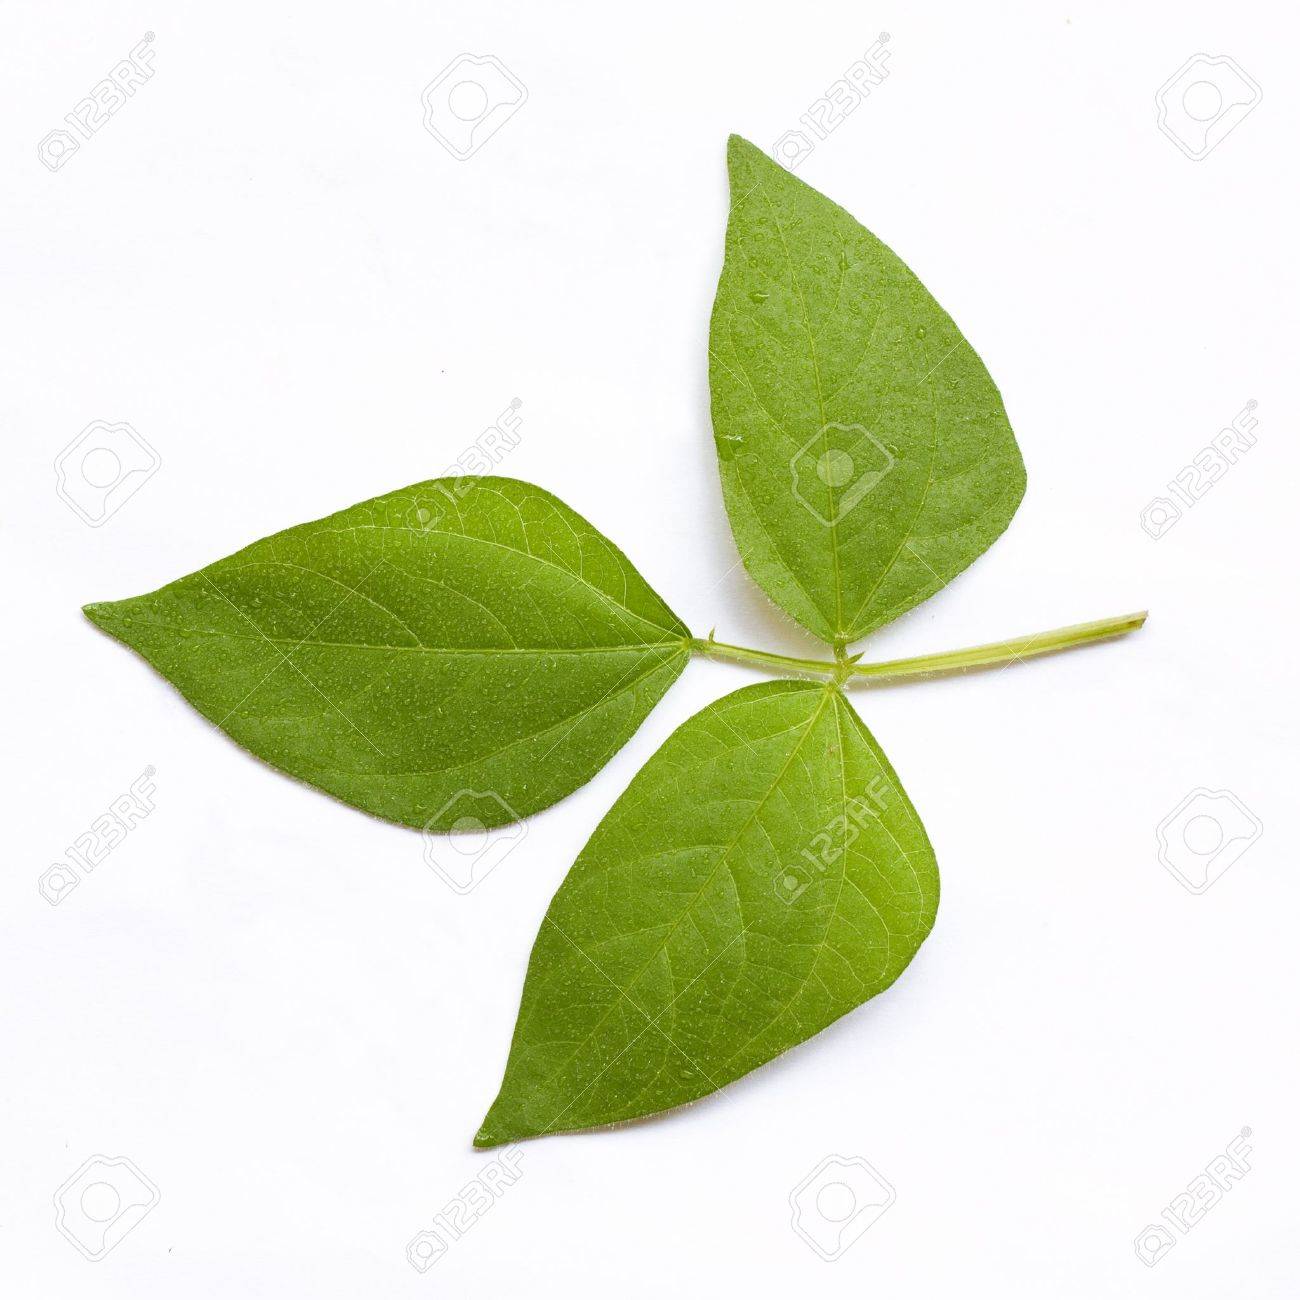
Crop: unknown
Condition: bean